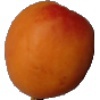
Label: apricot